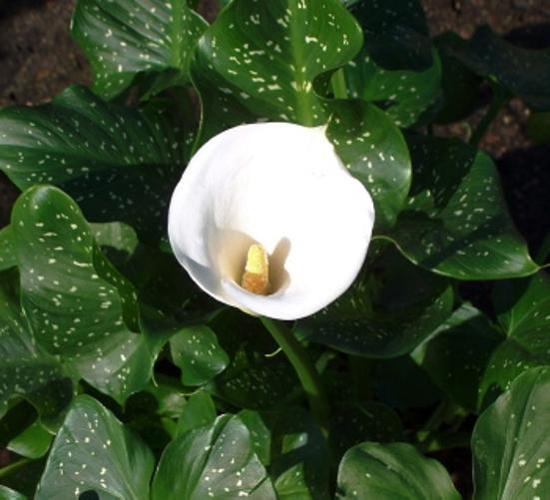
Label: giant white arum lily